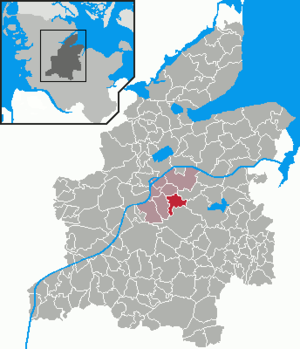
Haßmoor est une municipalité allemande située dans le land du Schleswig-Holstein et dans l'arrondissement de Rendsburg-Eckernförde. En 2015, sa population est de 262 habitants.